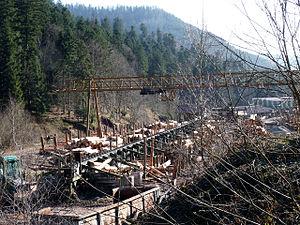
Scierie à Moussey (Vosges)
Moussey est une commune française située dans le département des Vosges en région Grand Est.